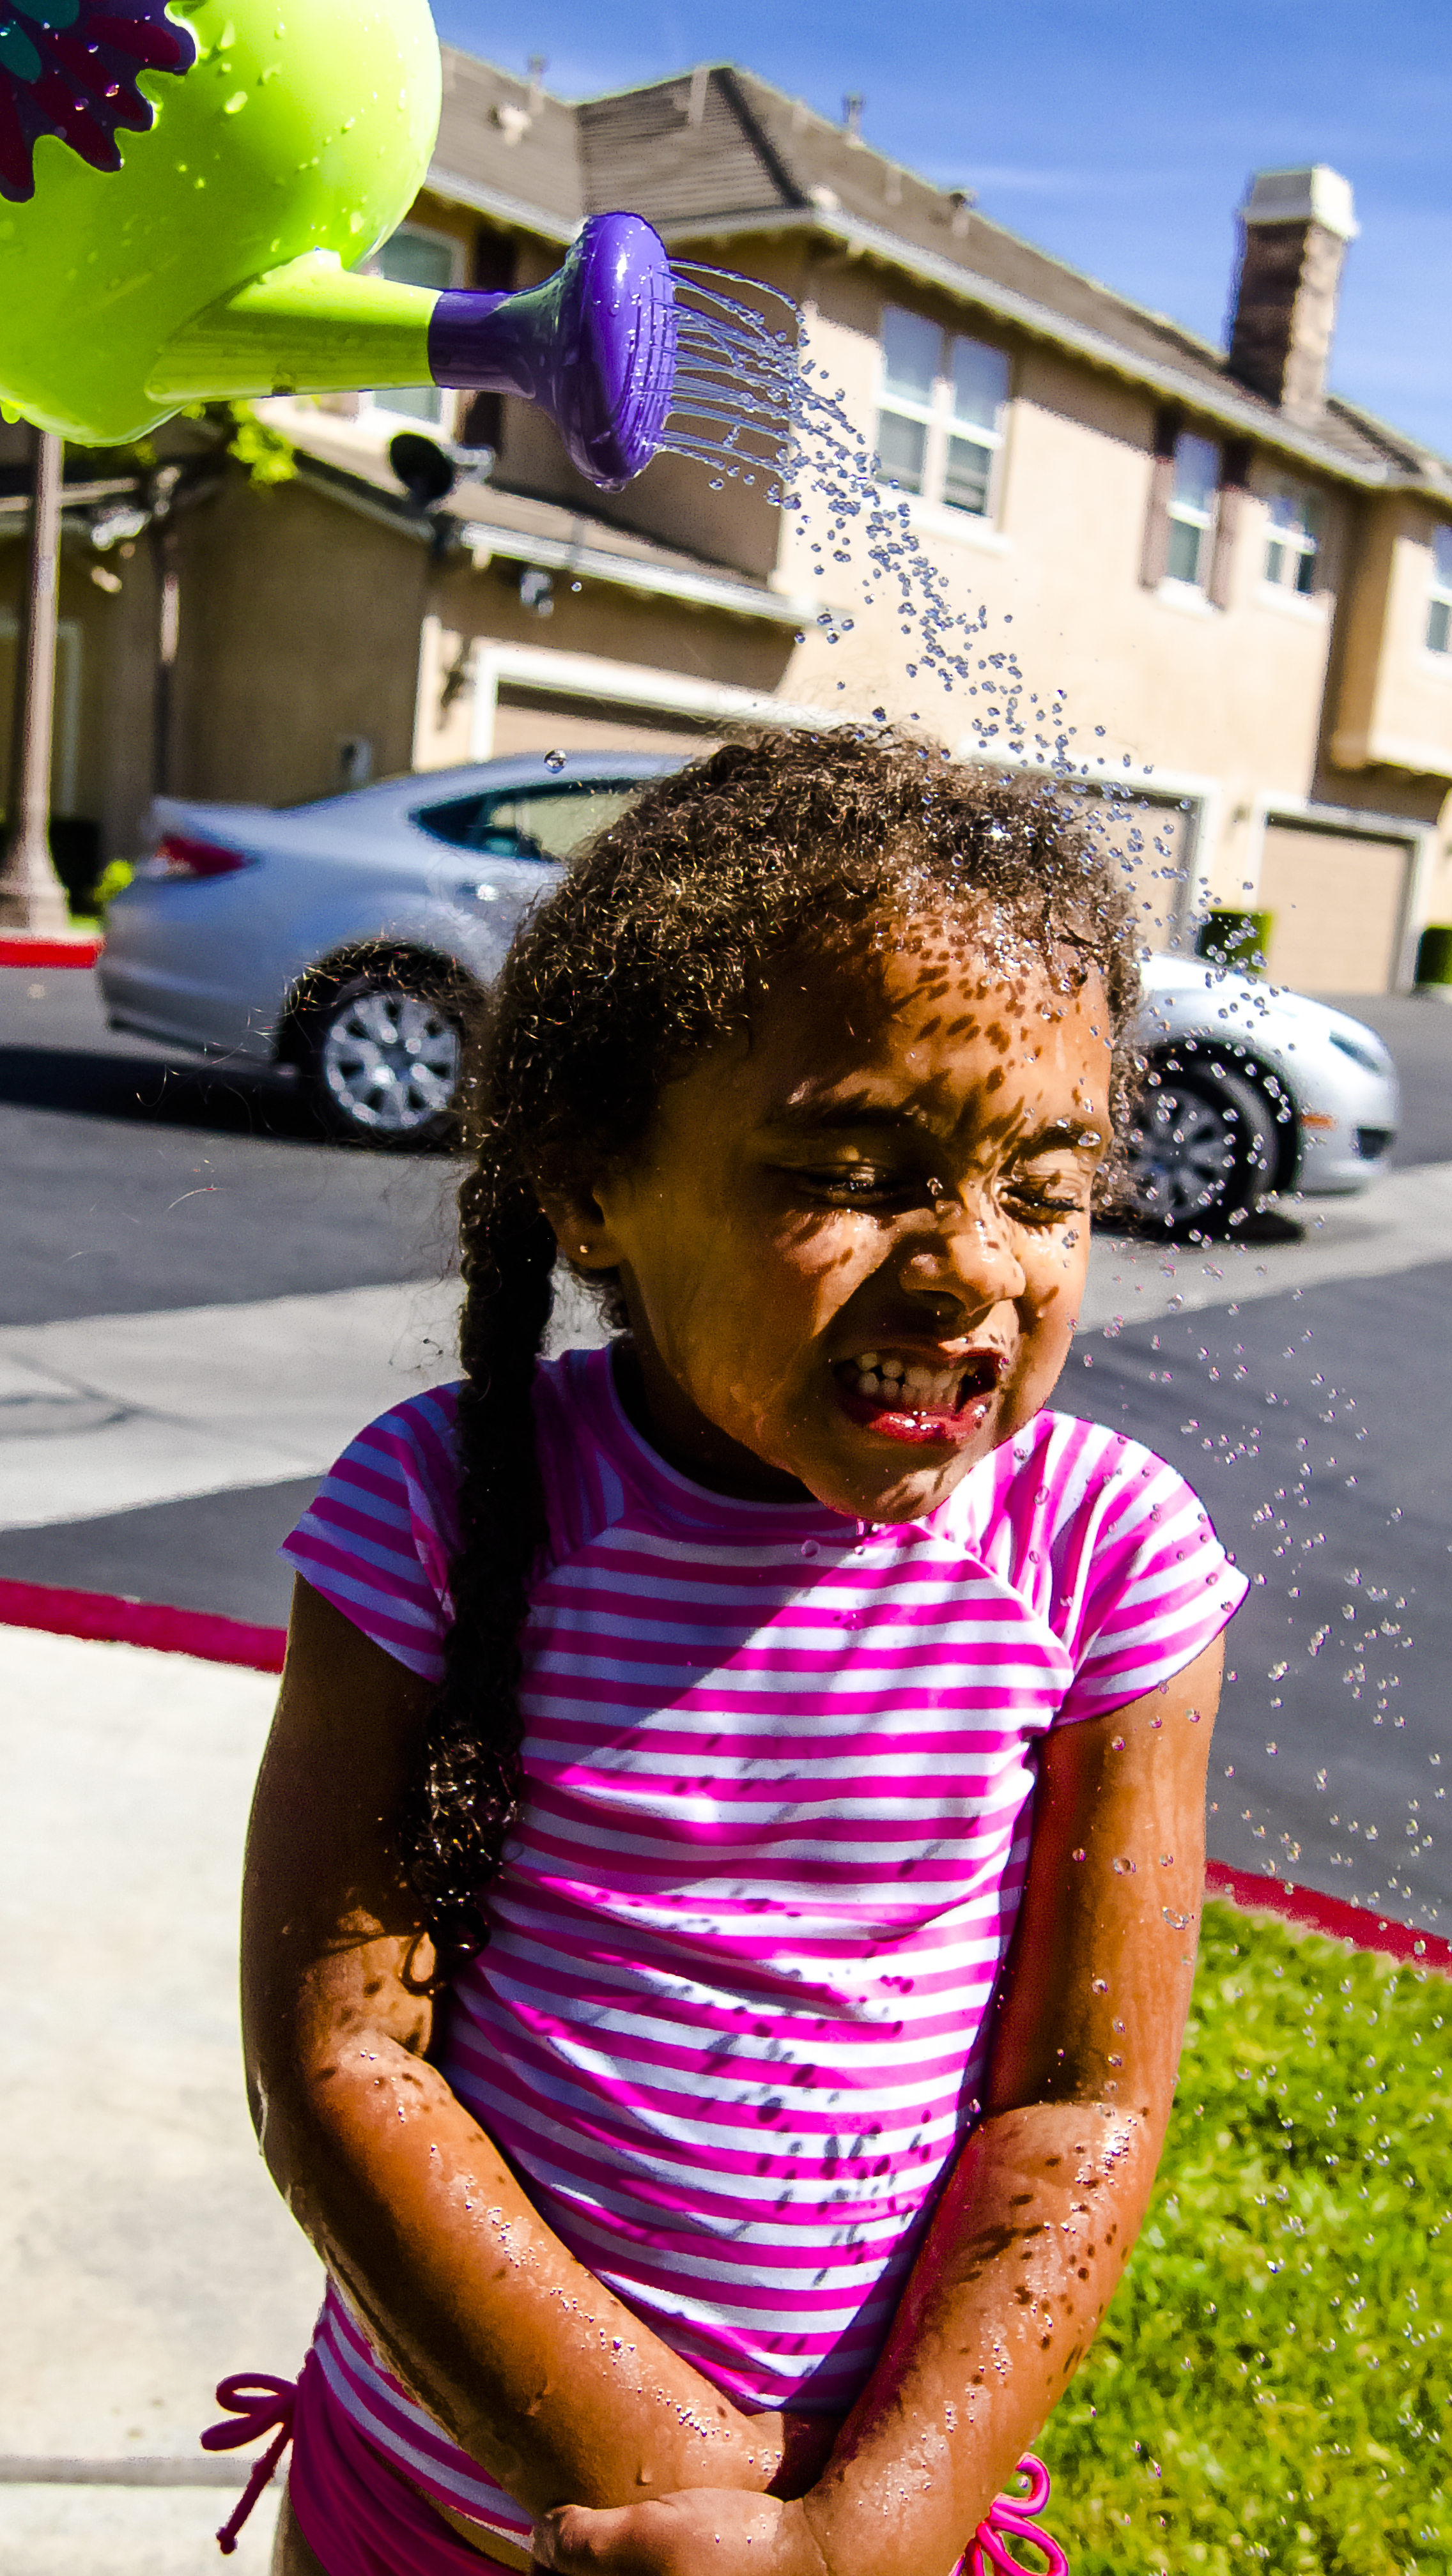
man, water, person, light, people, car, purple, kid, time, summer, male, motion, neighborhood, green, high, splash, color, child, colorful, speed, pink, heat, smile, race, creativecommons, colors, fun, toddler, can, hot, multi, day, stop, detail, shock, mixed, surprise, racial, watering, human positions